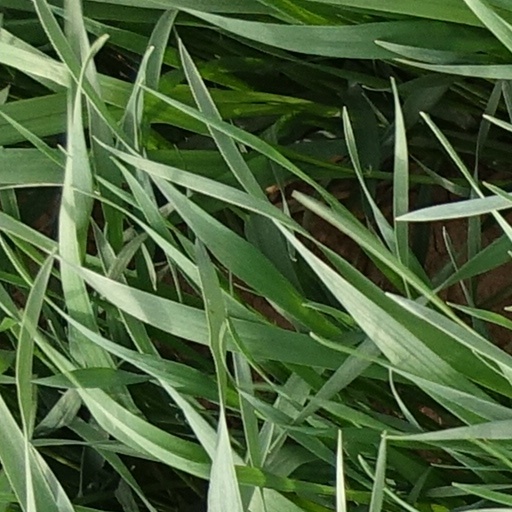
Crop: wheat